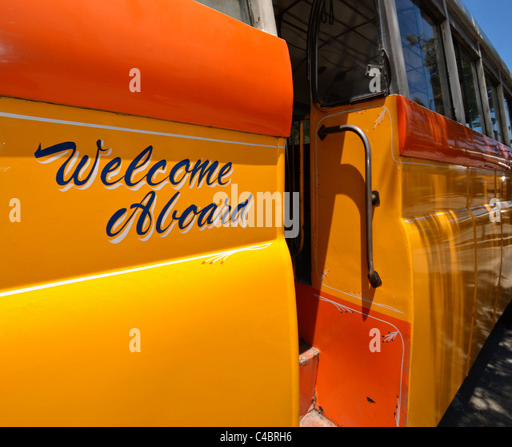
welcome aboard caption stenciled to the side of a colorful yellow and orange bus in capital city